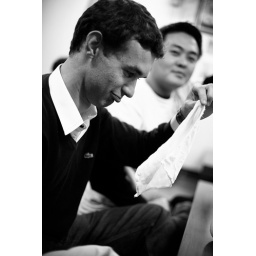
The frenchman throwing in the white towel